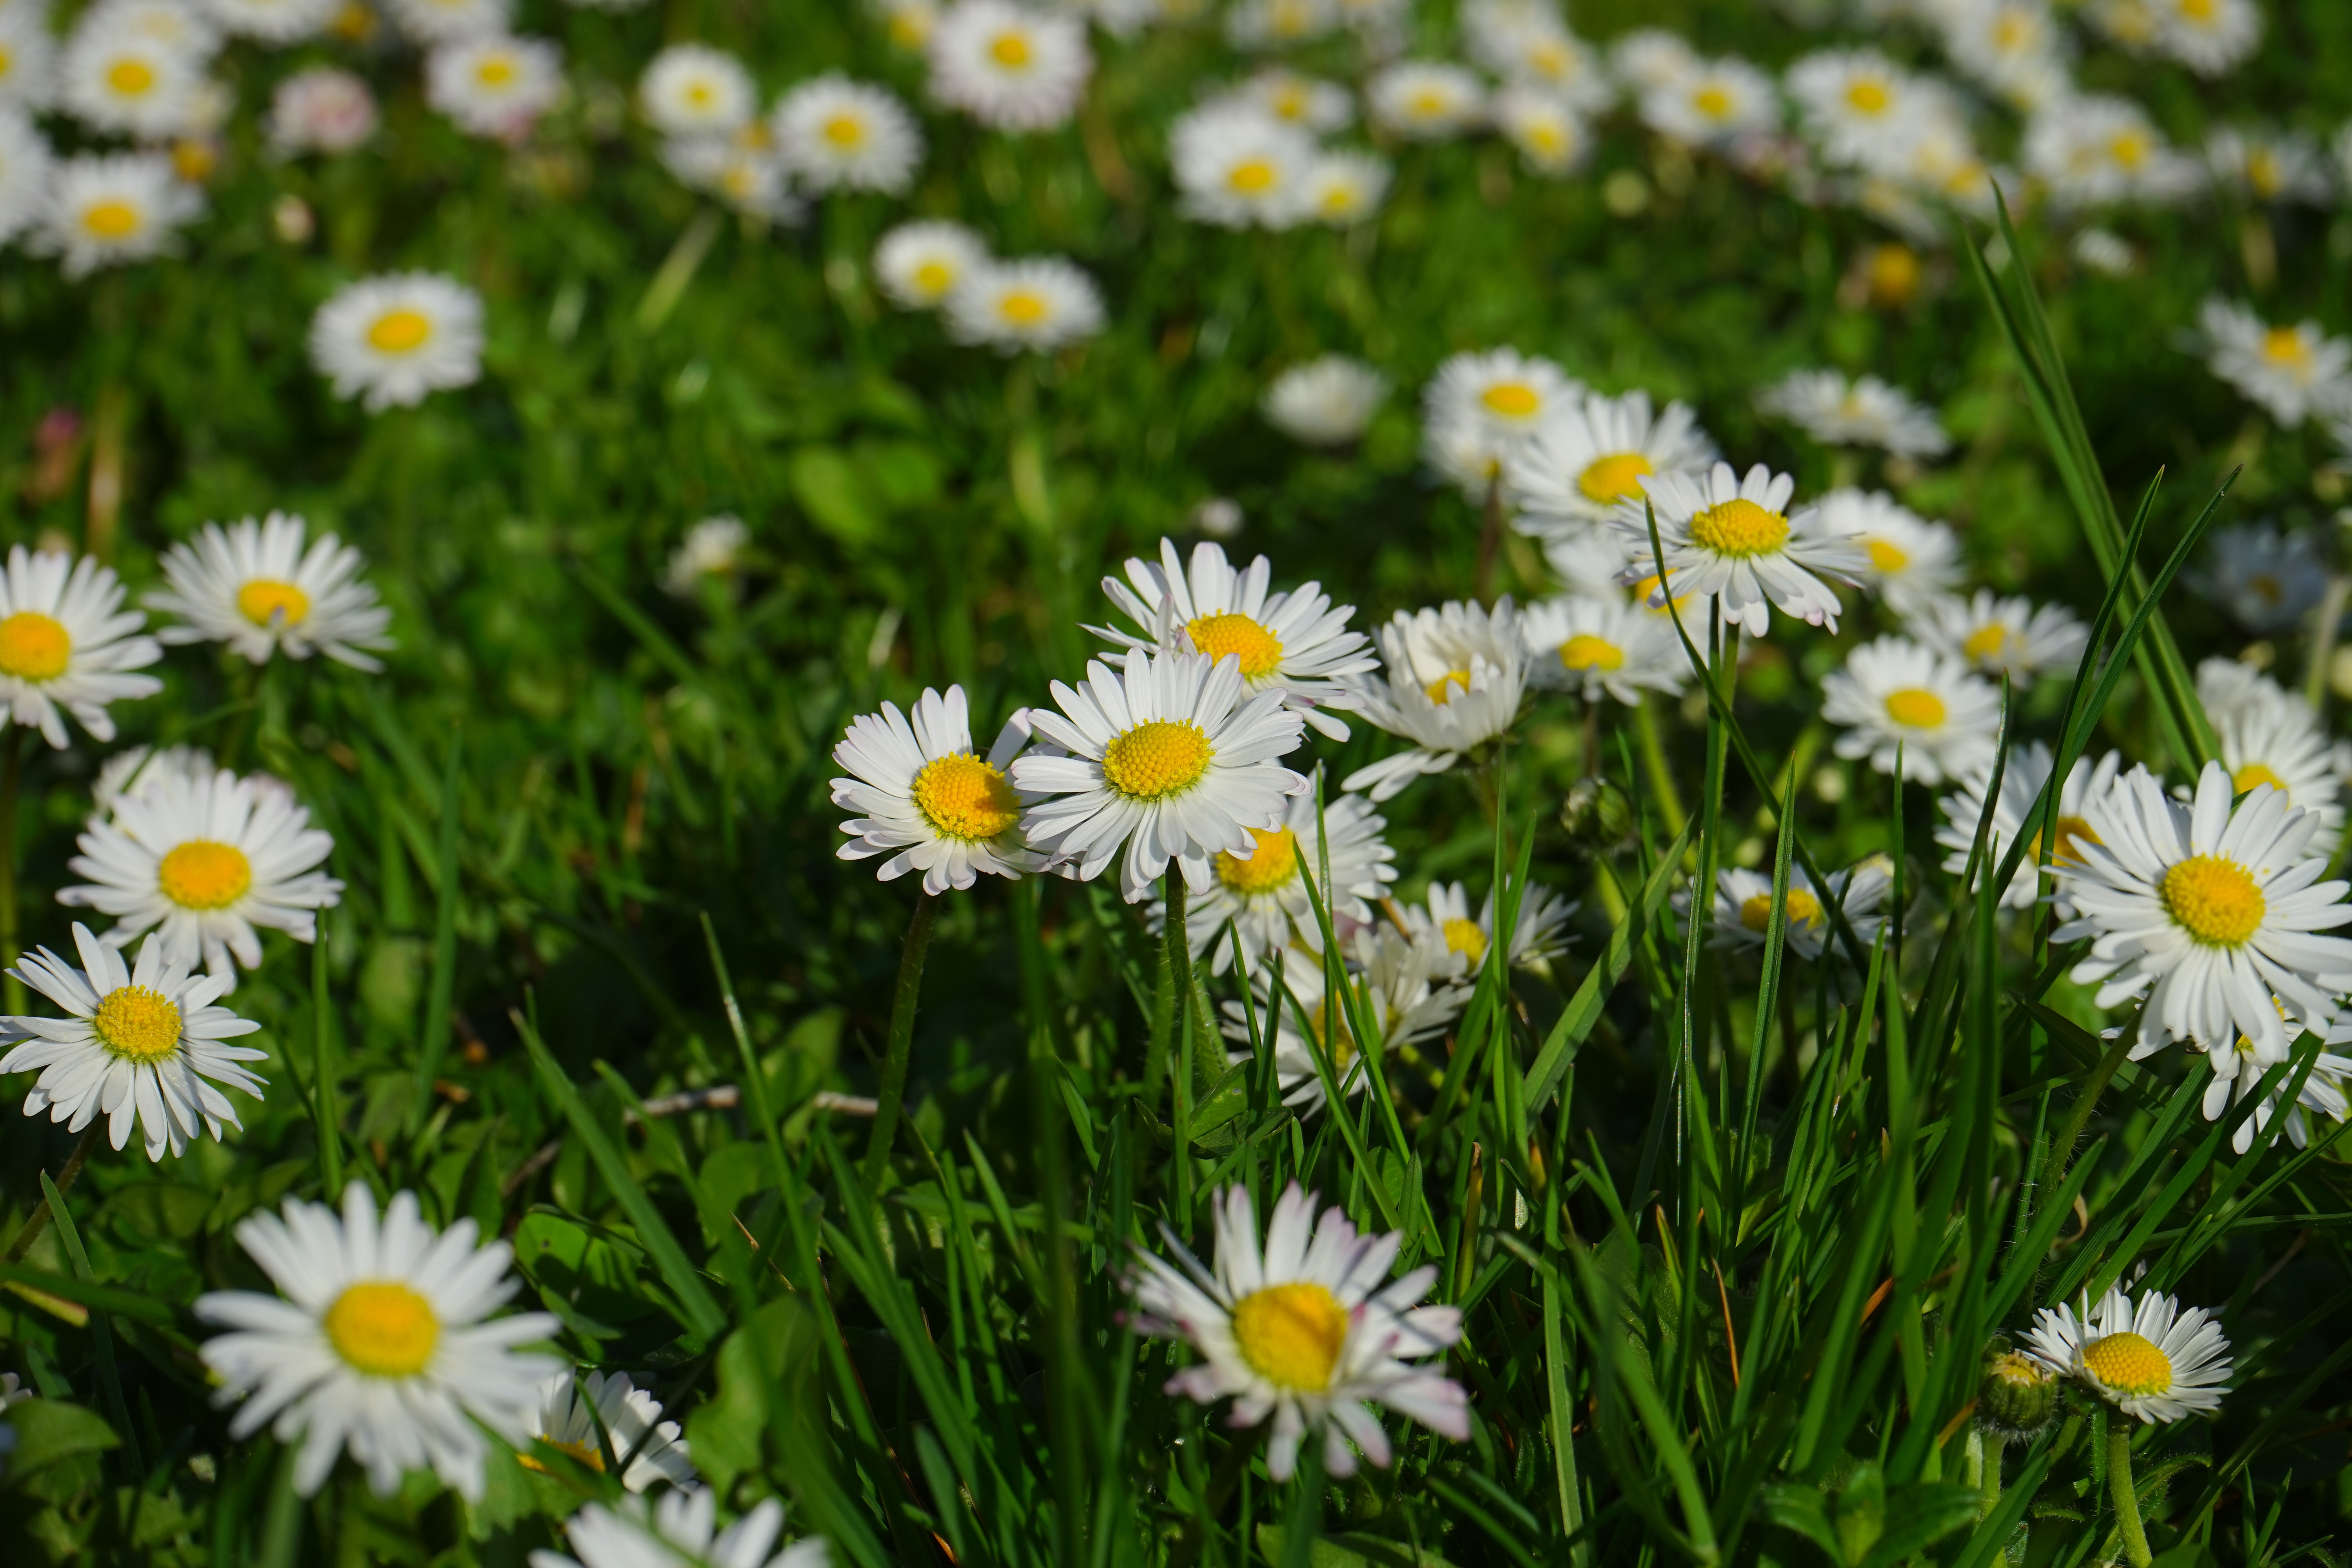
grass, blossom, plant, white, field, lawn, meadow, flower, bloom, daisy, herb, botany, flora, wildflower, asteraceae, rush, composites, medicinal plant, fodder plant, flowering plant, daisy family, lawn flower, tausendsch n, little daisy, oxeye daisy, monatsroeserl, multiannual daisy, bellis philosophy, m p, grass plant, land plant, chamaemelum nobile, marguerite daisy, tanacetum parthenium